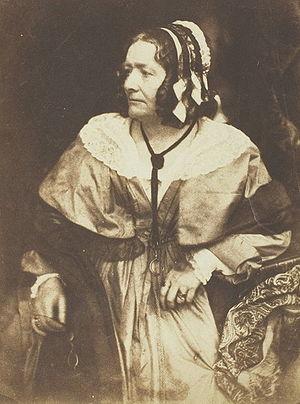
Anna Brownell Jameson est une écrivain et féministe britannique.